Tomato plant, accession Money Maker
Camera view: vertical (180 deg); turntable rotation: 330 degrees
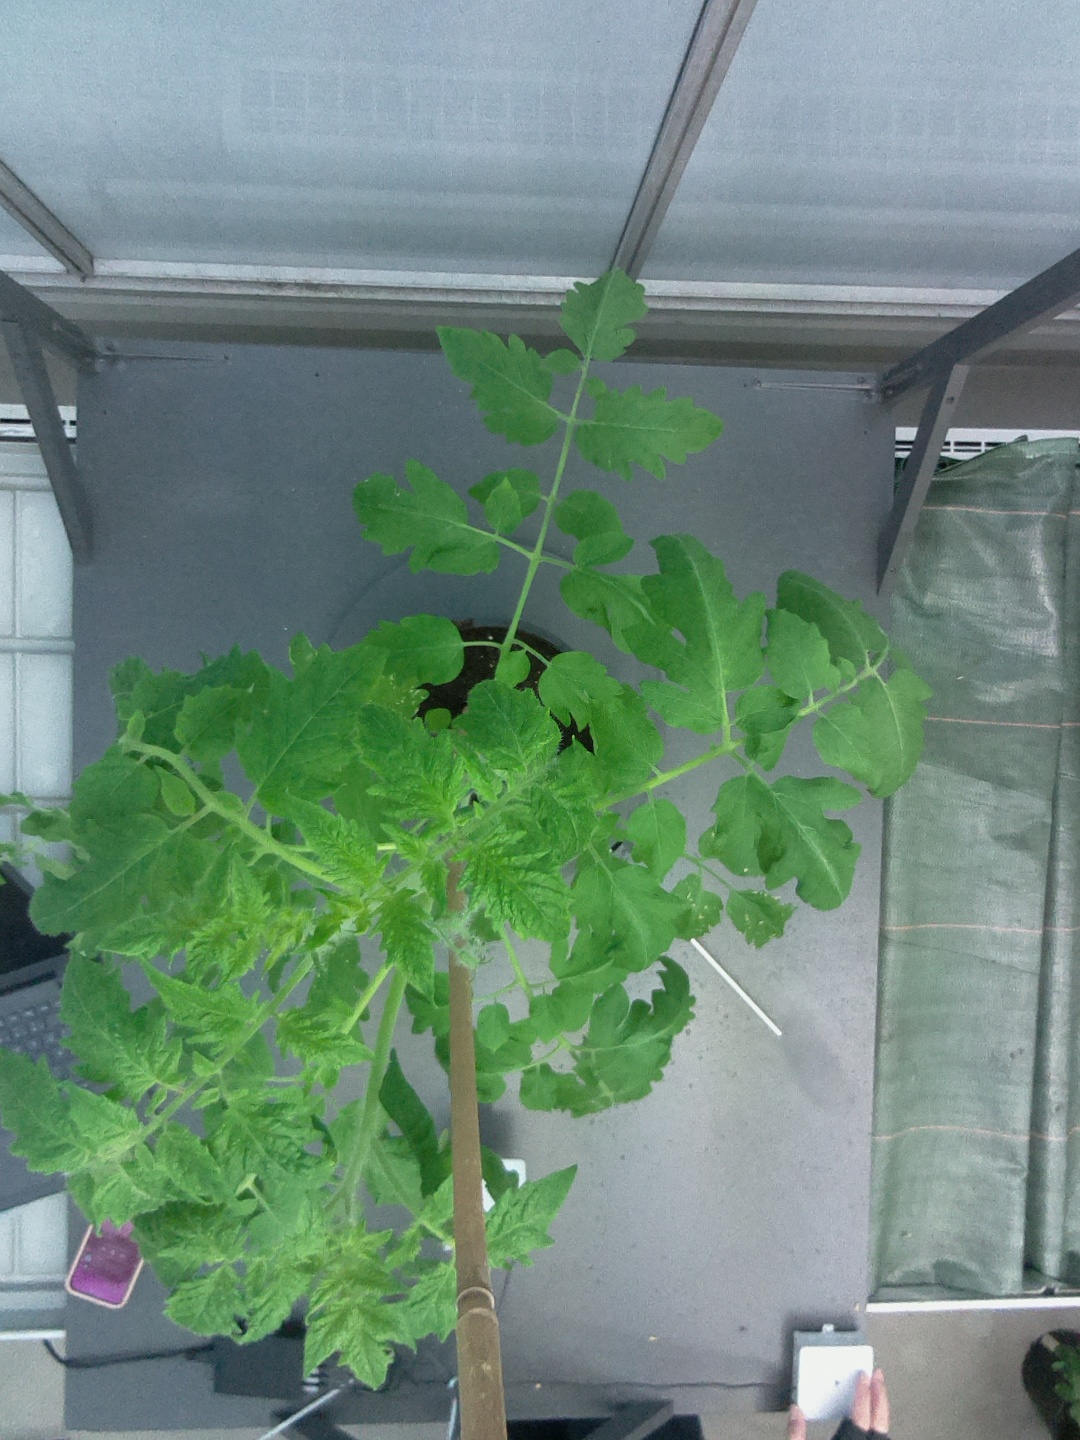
BBCH growth stage 60: First flowers open